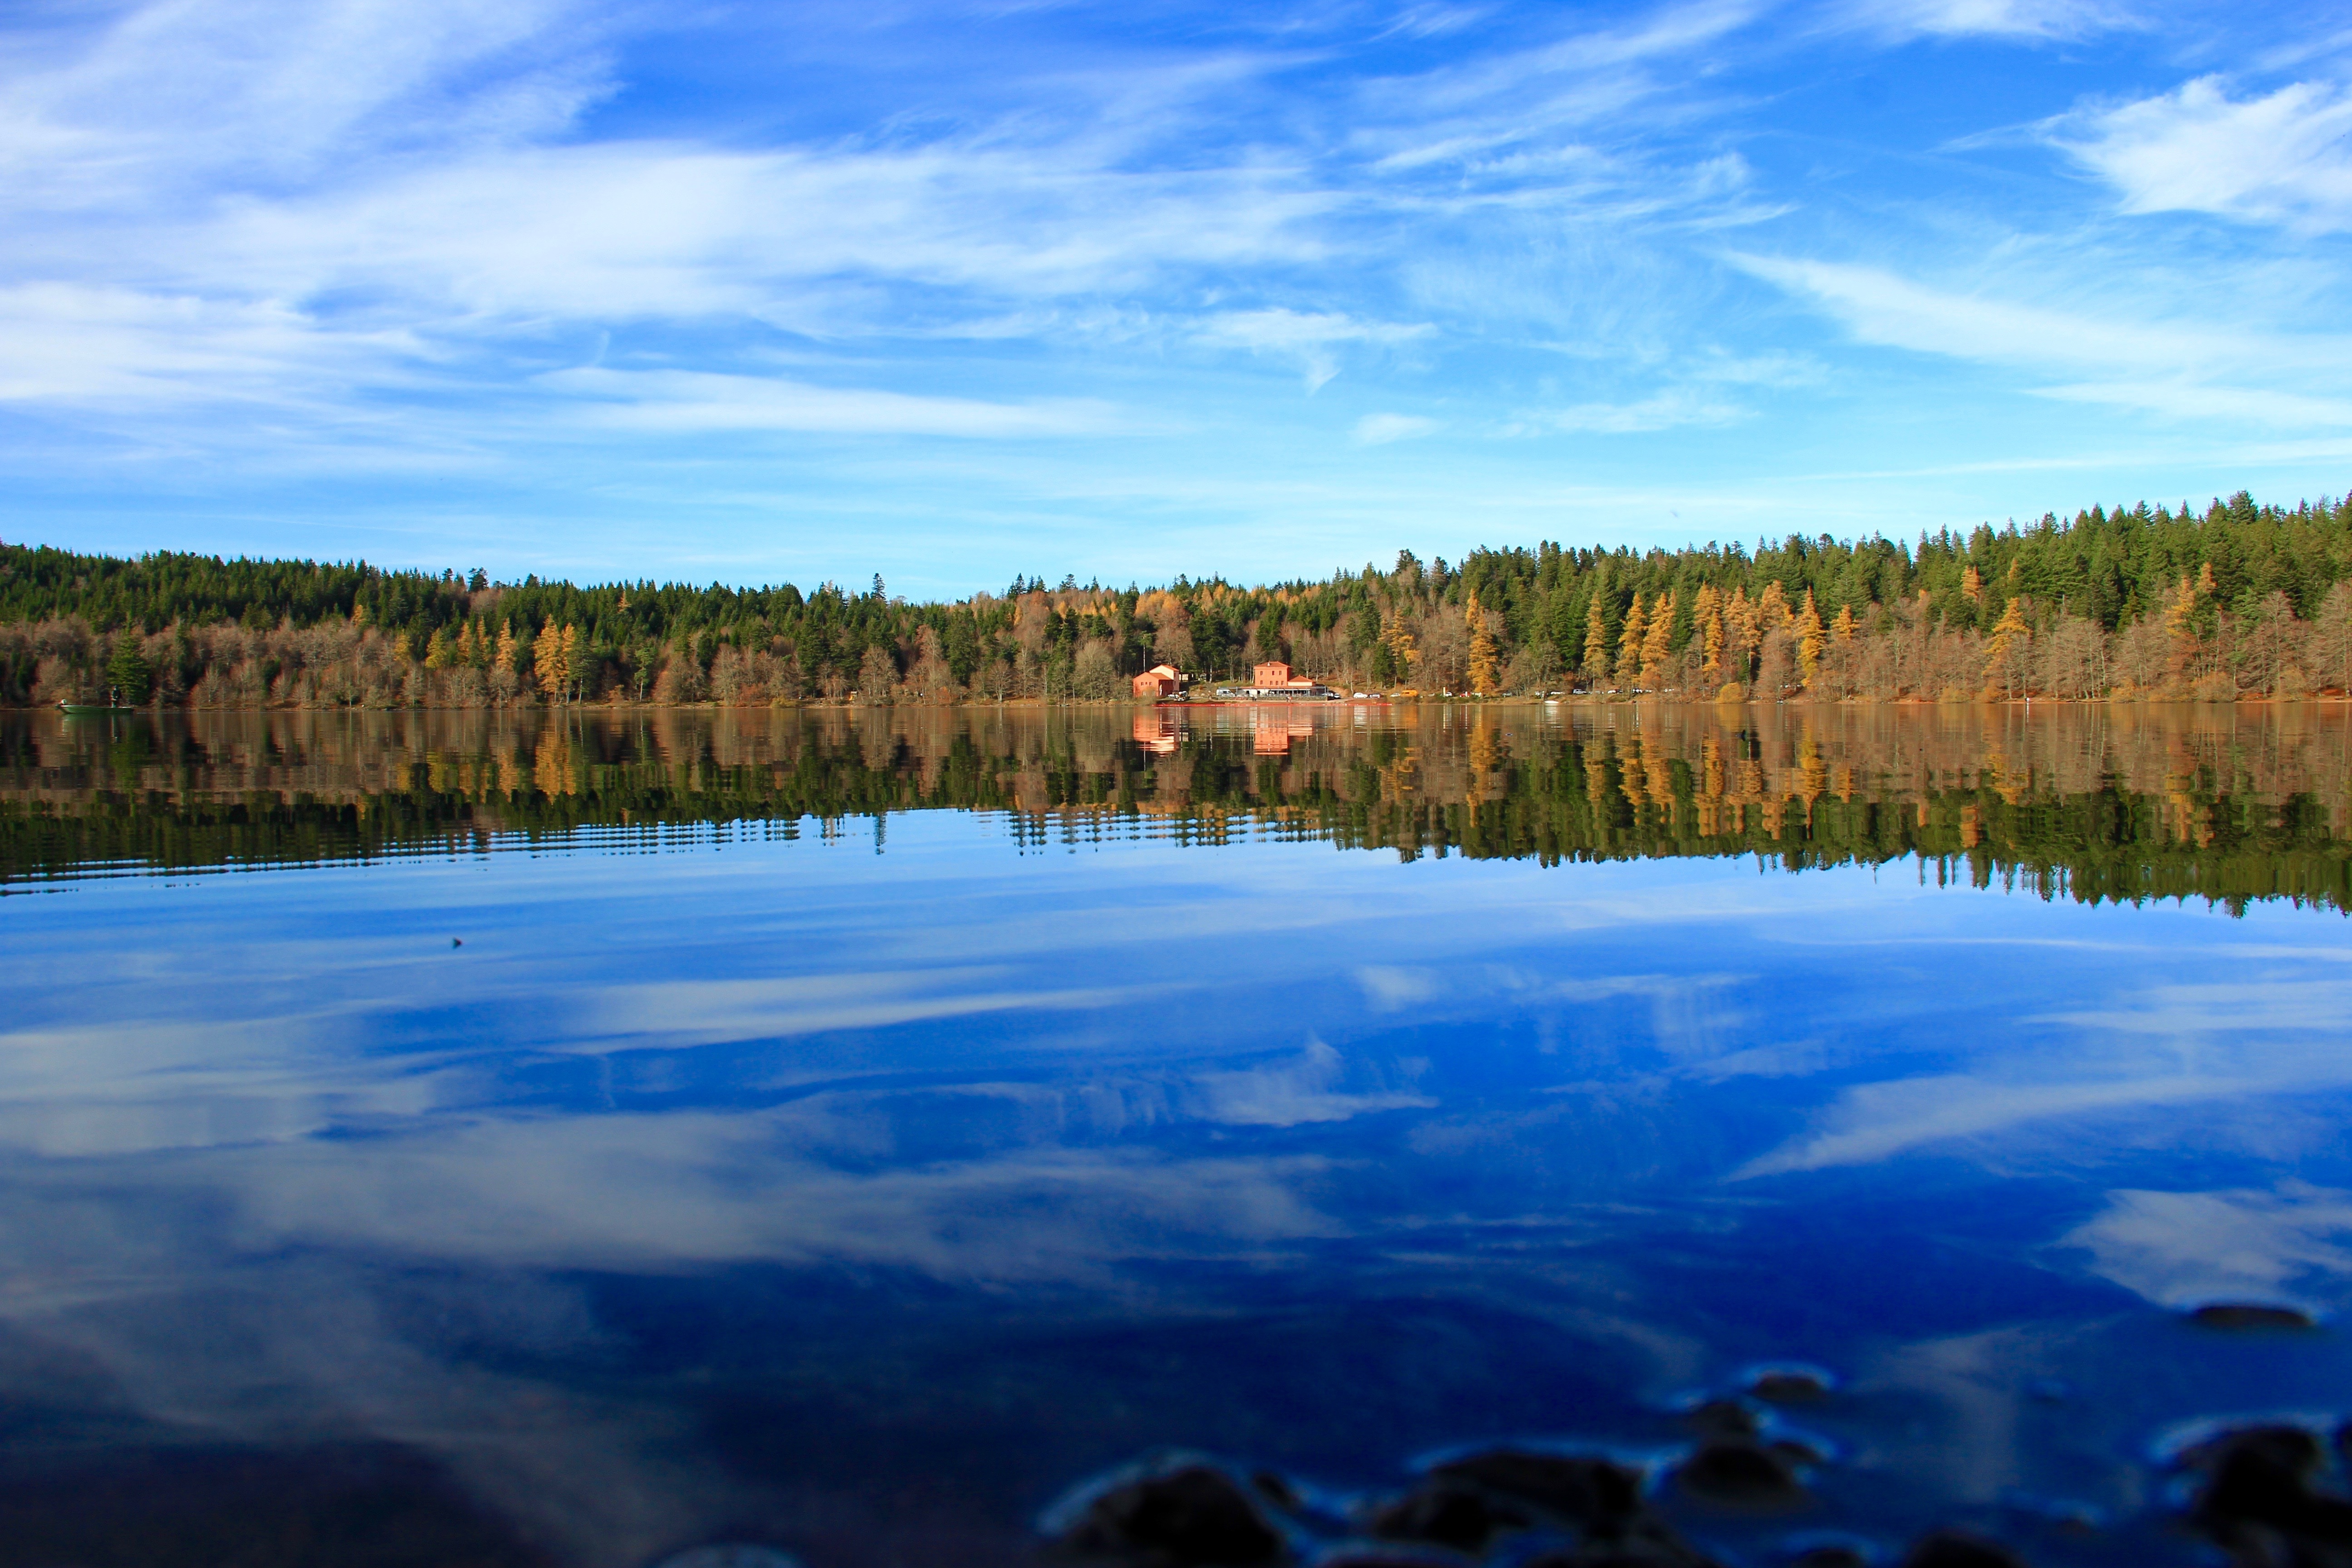
landscape, sea, tree, water, nature, forest, marsh, wilderness, mountain, cloud, sky, hiking, morning, shore, lake, dawn, river, dusk, pond, france, foliage, reflection, holiday, reservoir, body of water, trees, leaves, colors, wetland, reflections, habitat, loch, ecosystem, natural environment